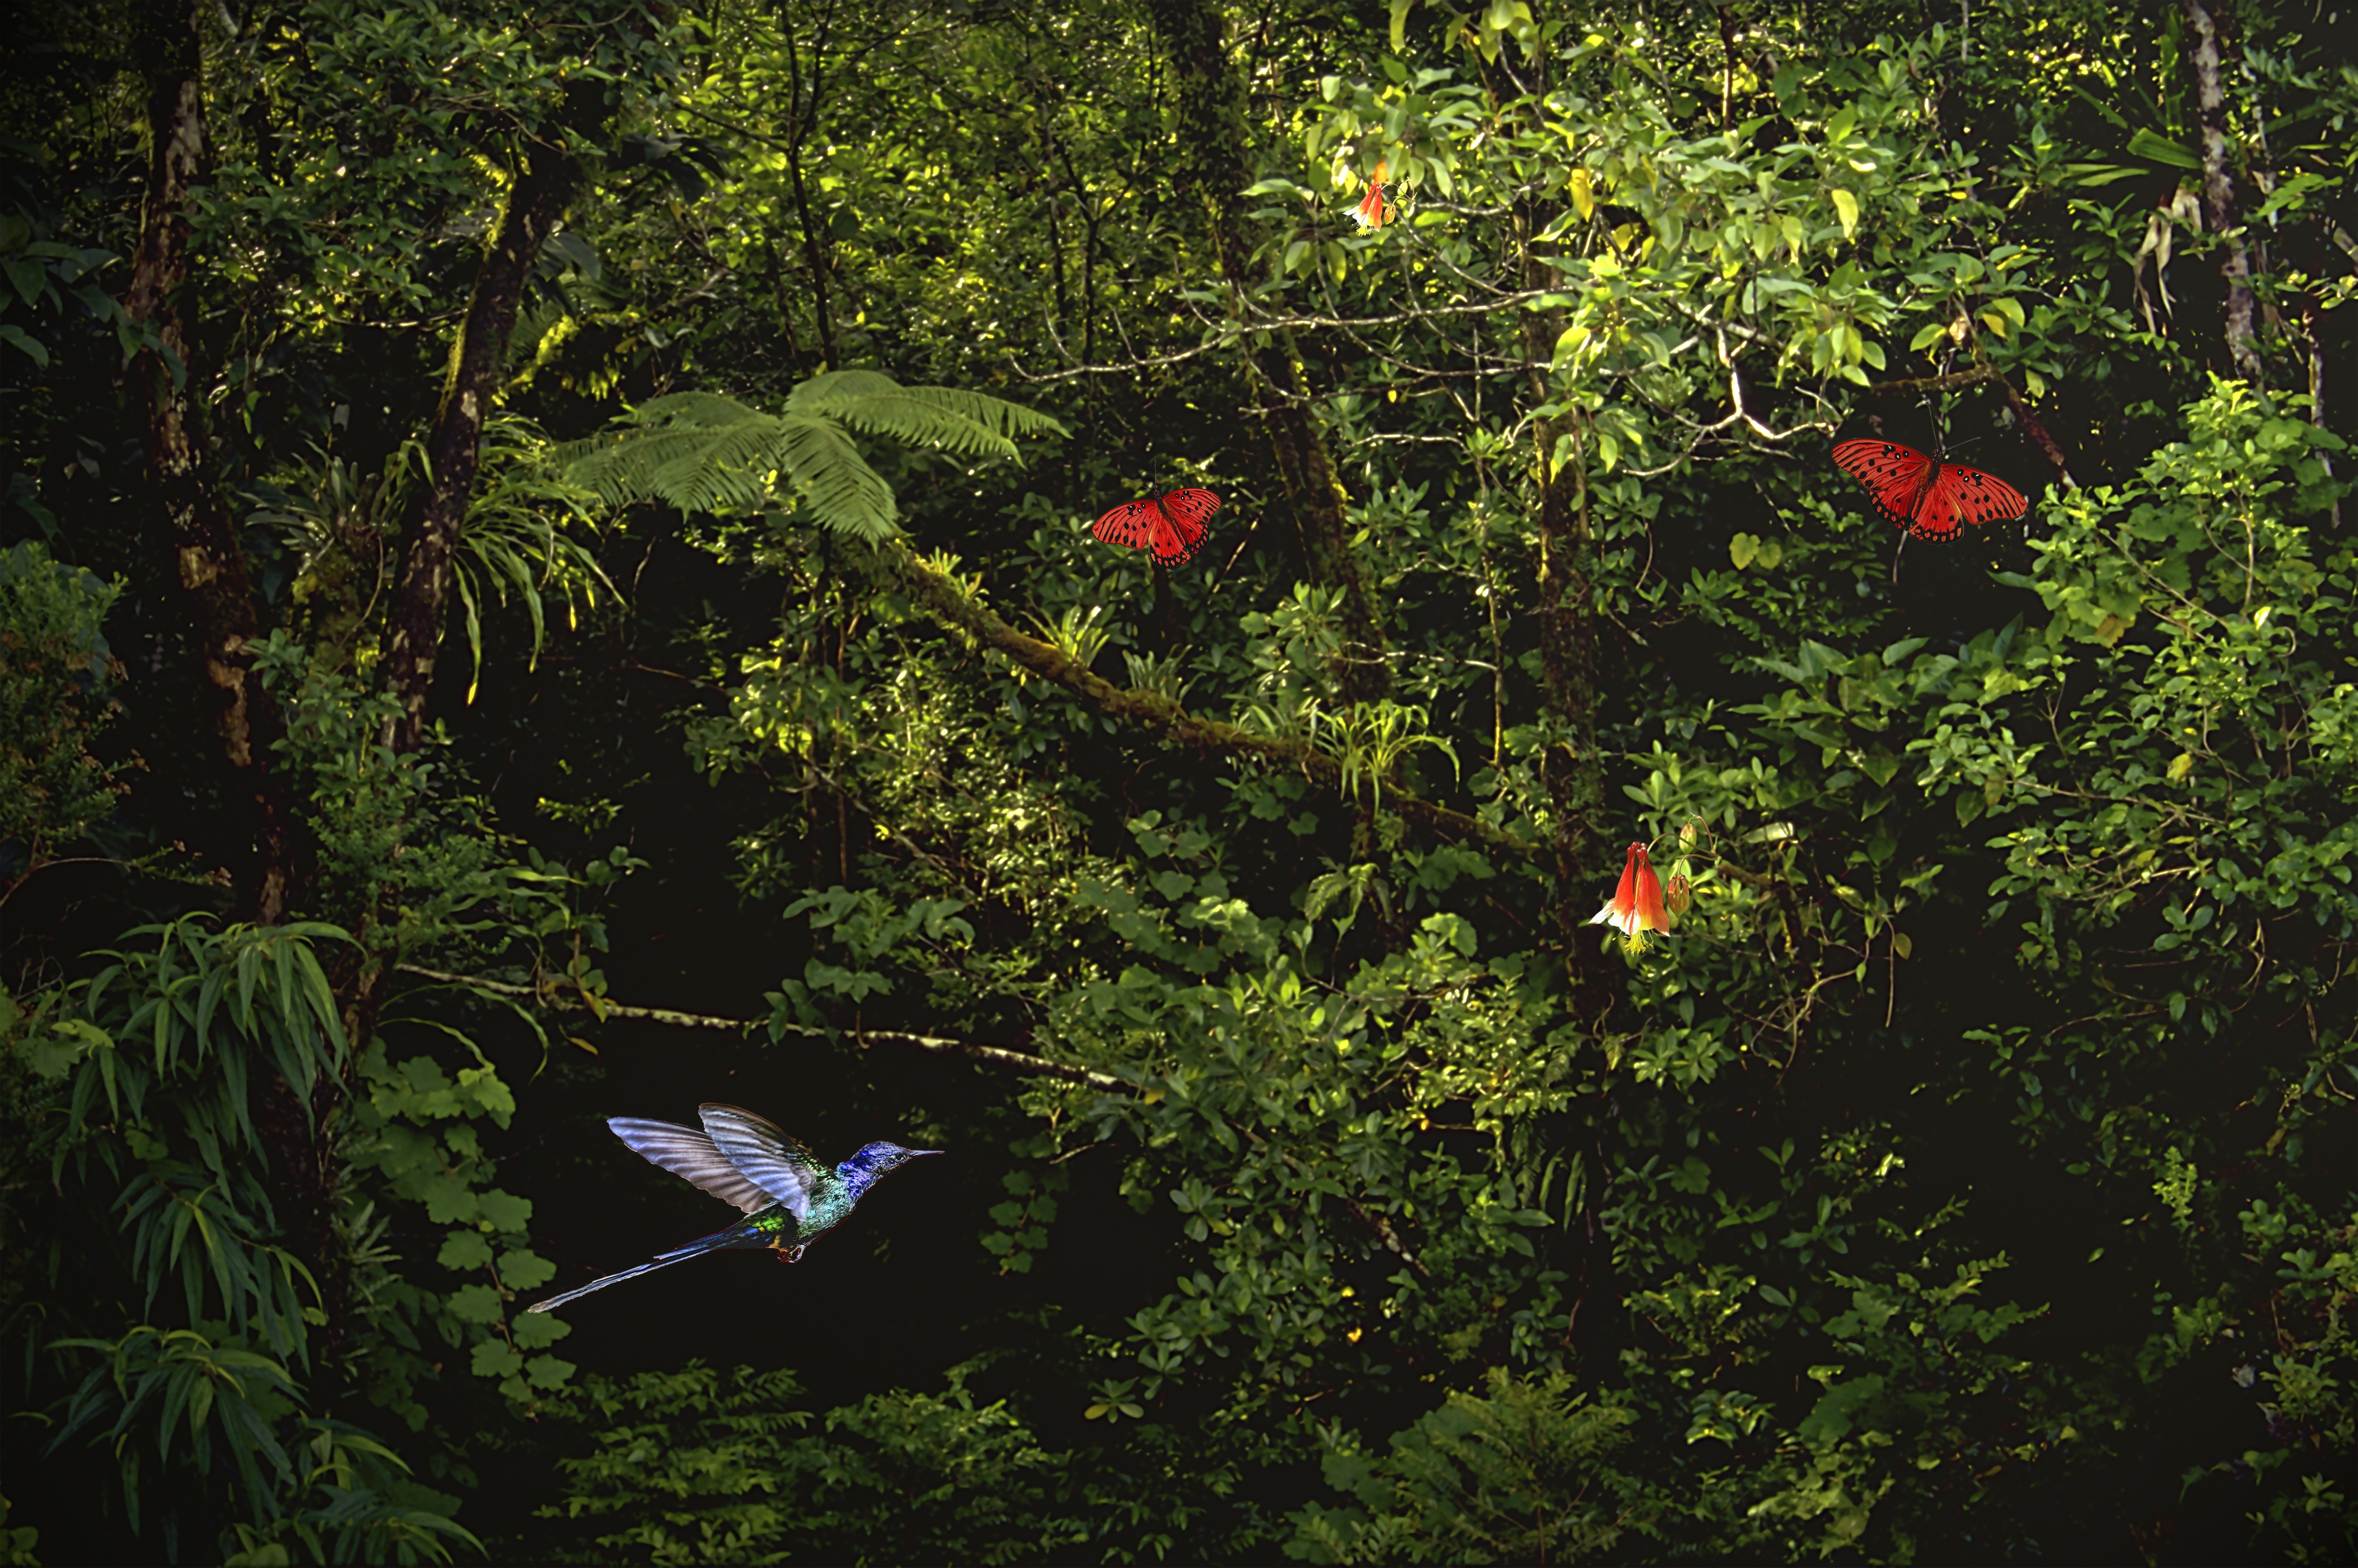
nature, forest, branch, light, sunlight, leaf, flower, green, jungle, botany, garden, flora, fern, flowers, leaves, vegetation, rainforest, woodland, habitat, ecosystem, leaf fern, fern plant, fiddlehead, forest plants, natural environment, kolibrie